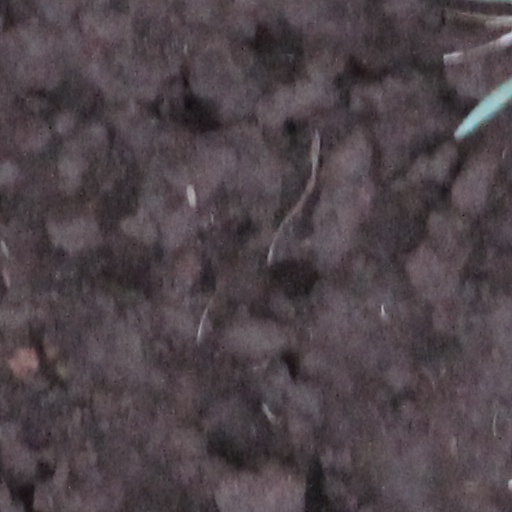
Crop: wheat